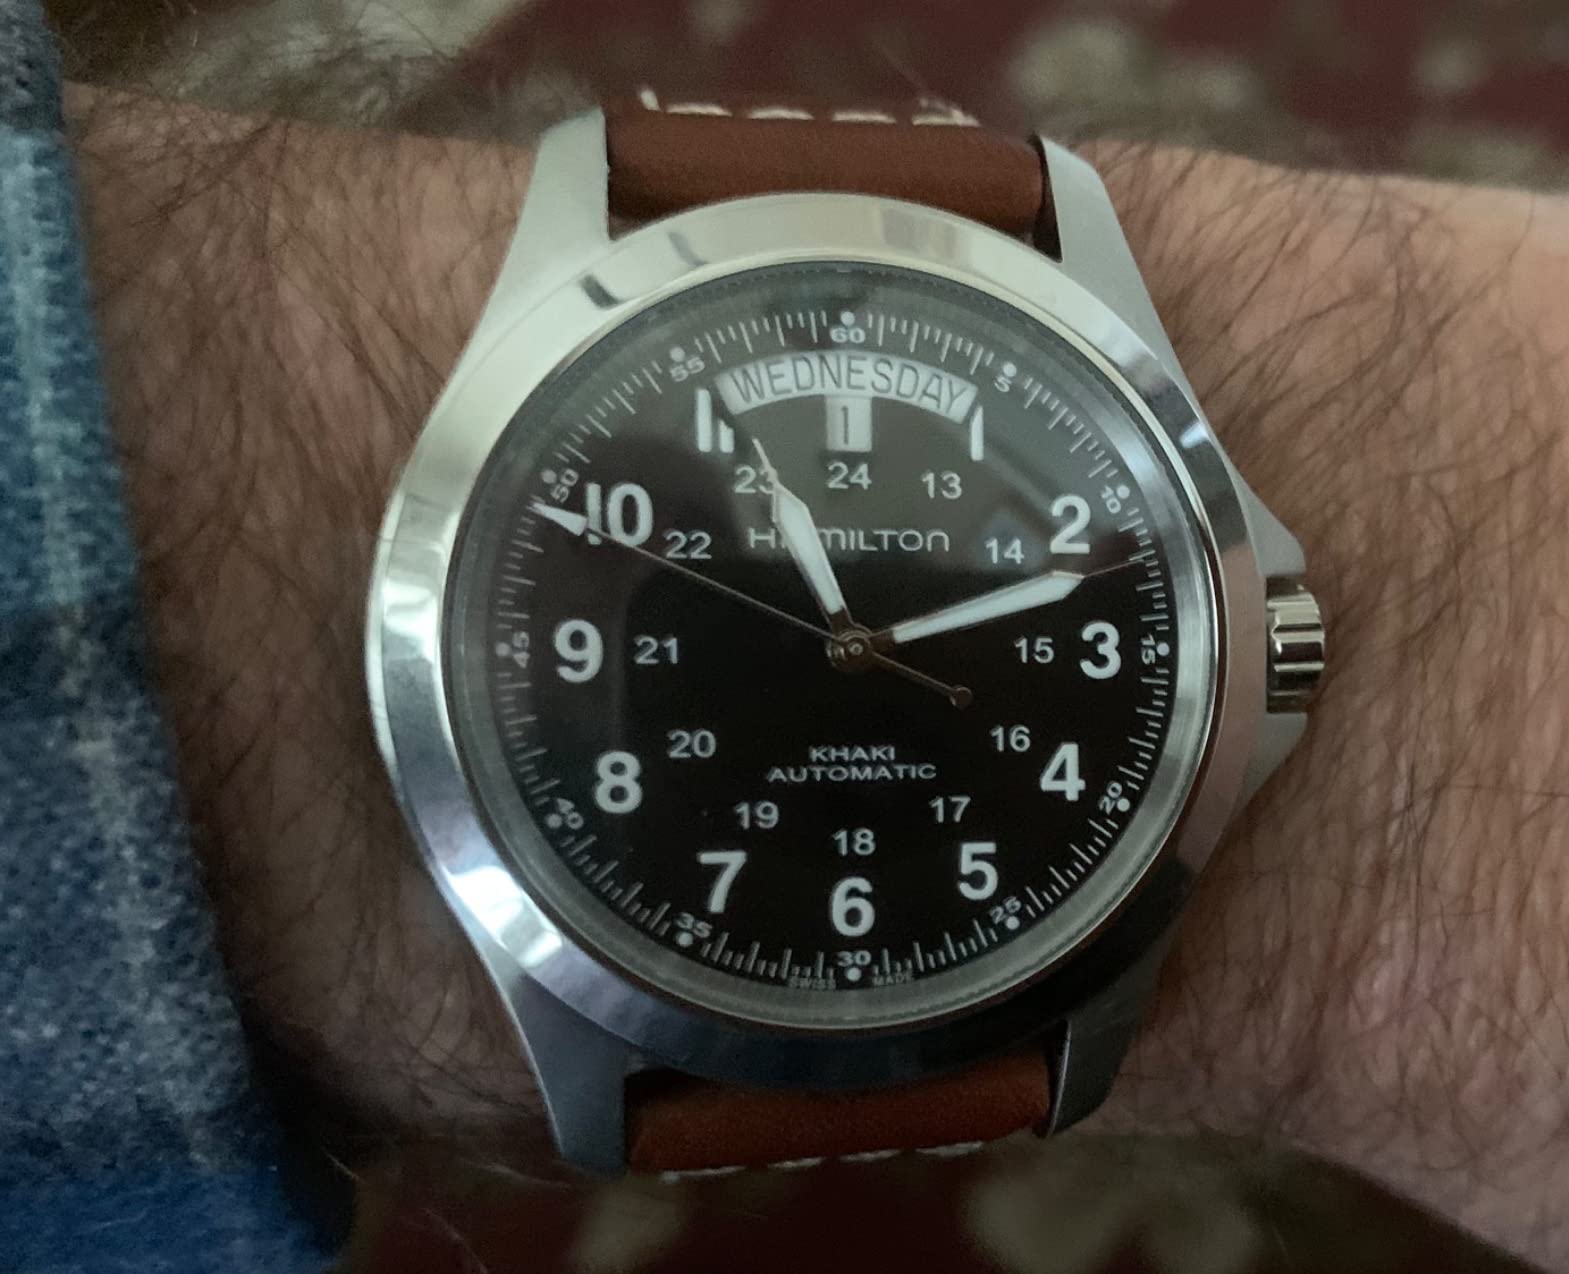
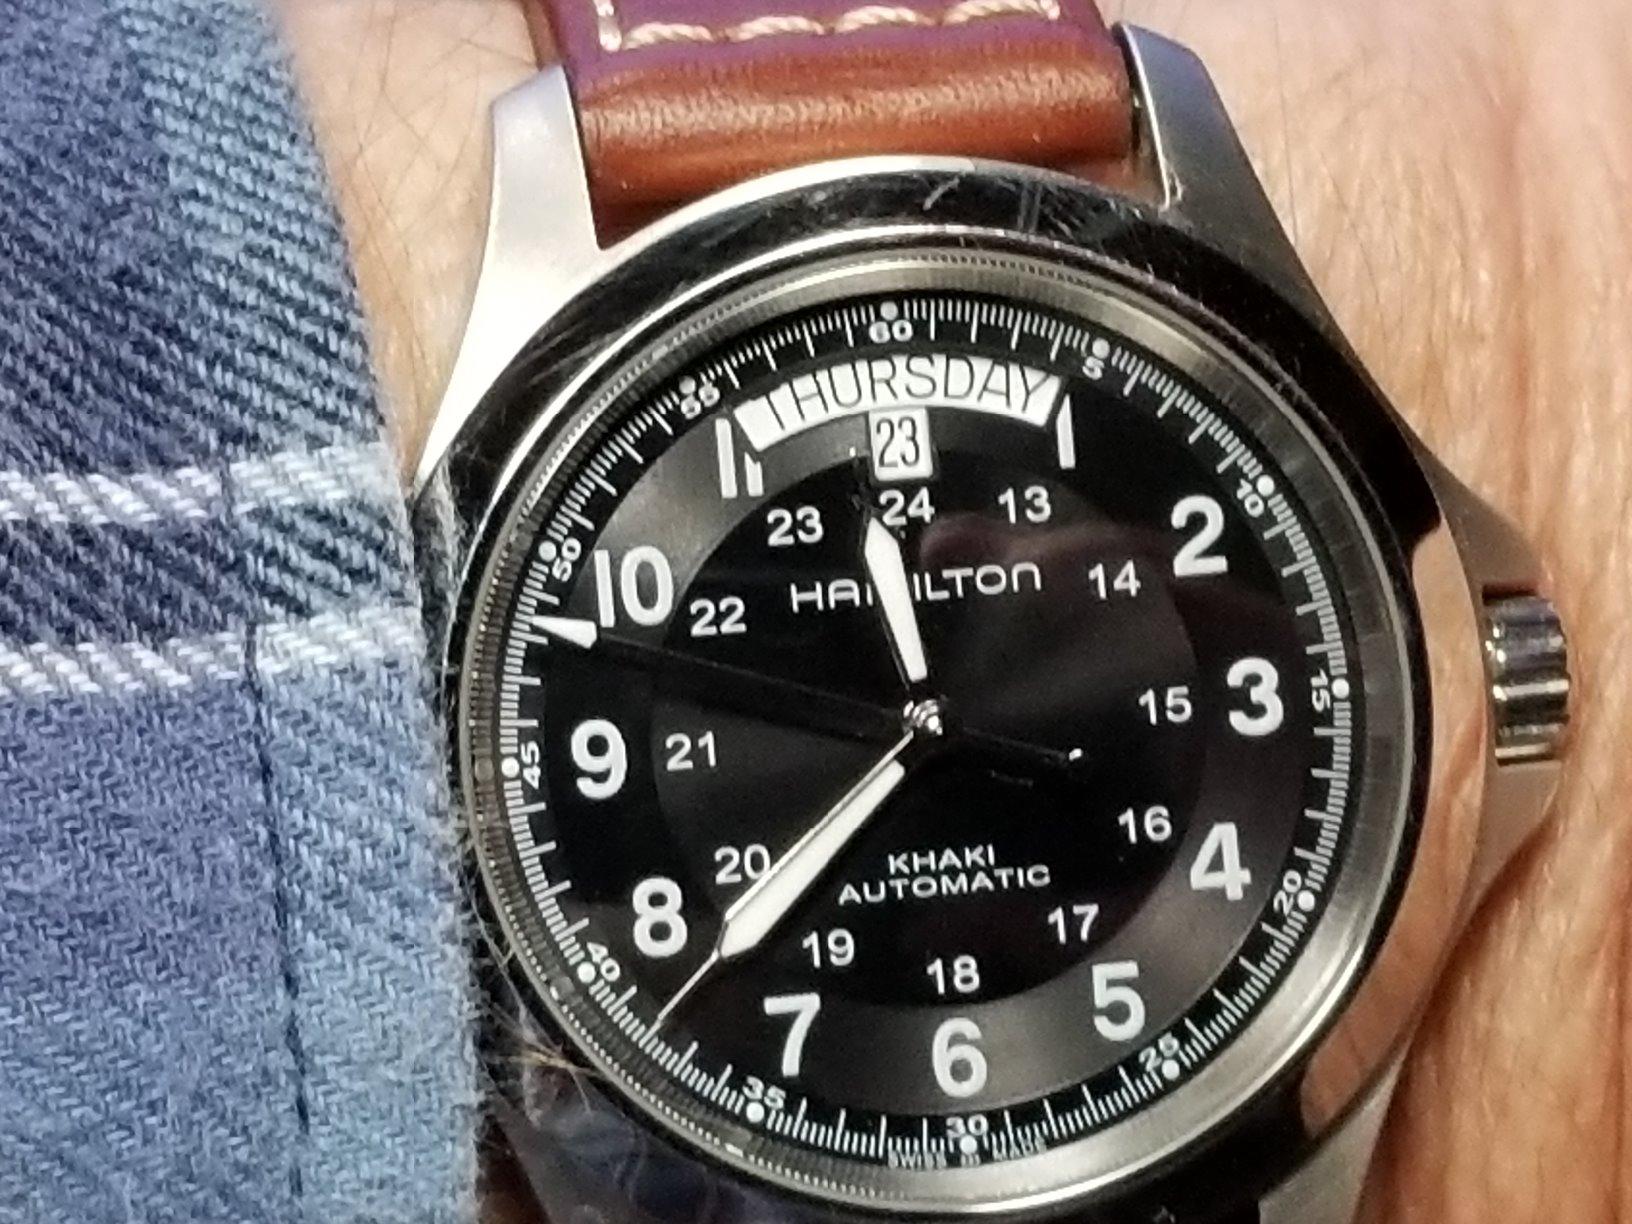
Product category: accessories_watch
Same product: yes